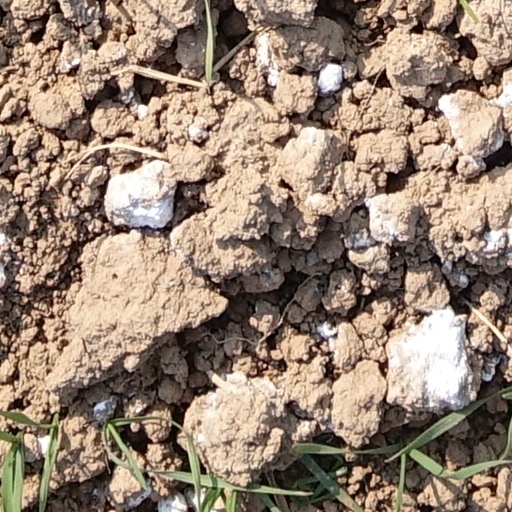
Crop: wheat